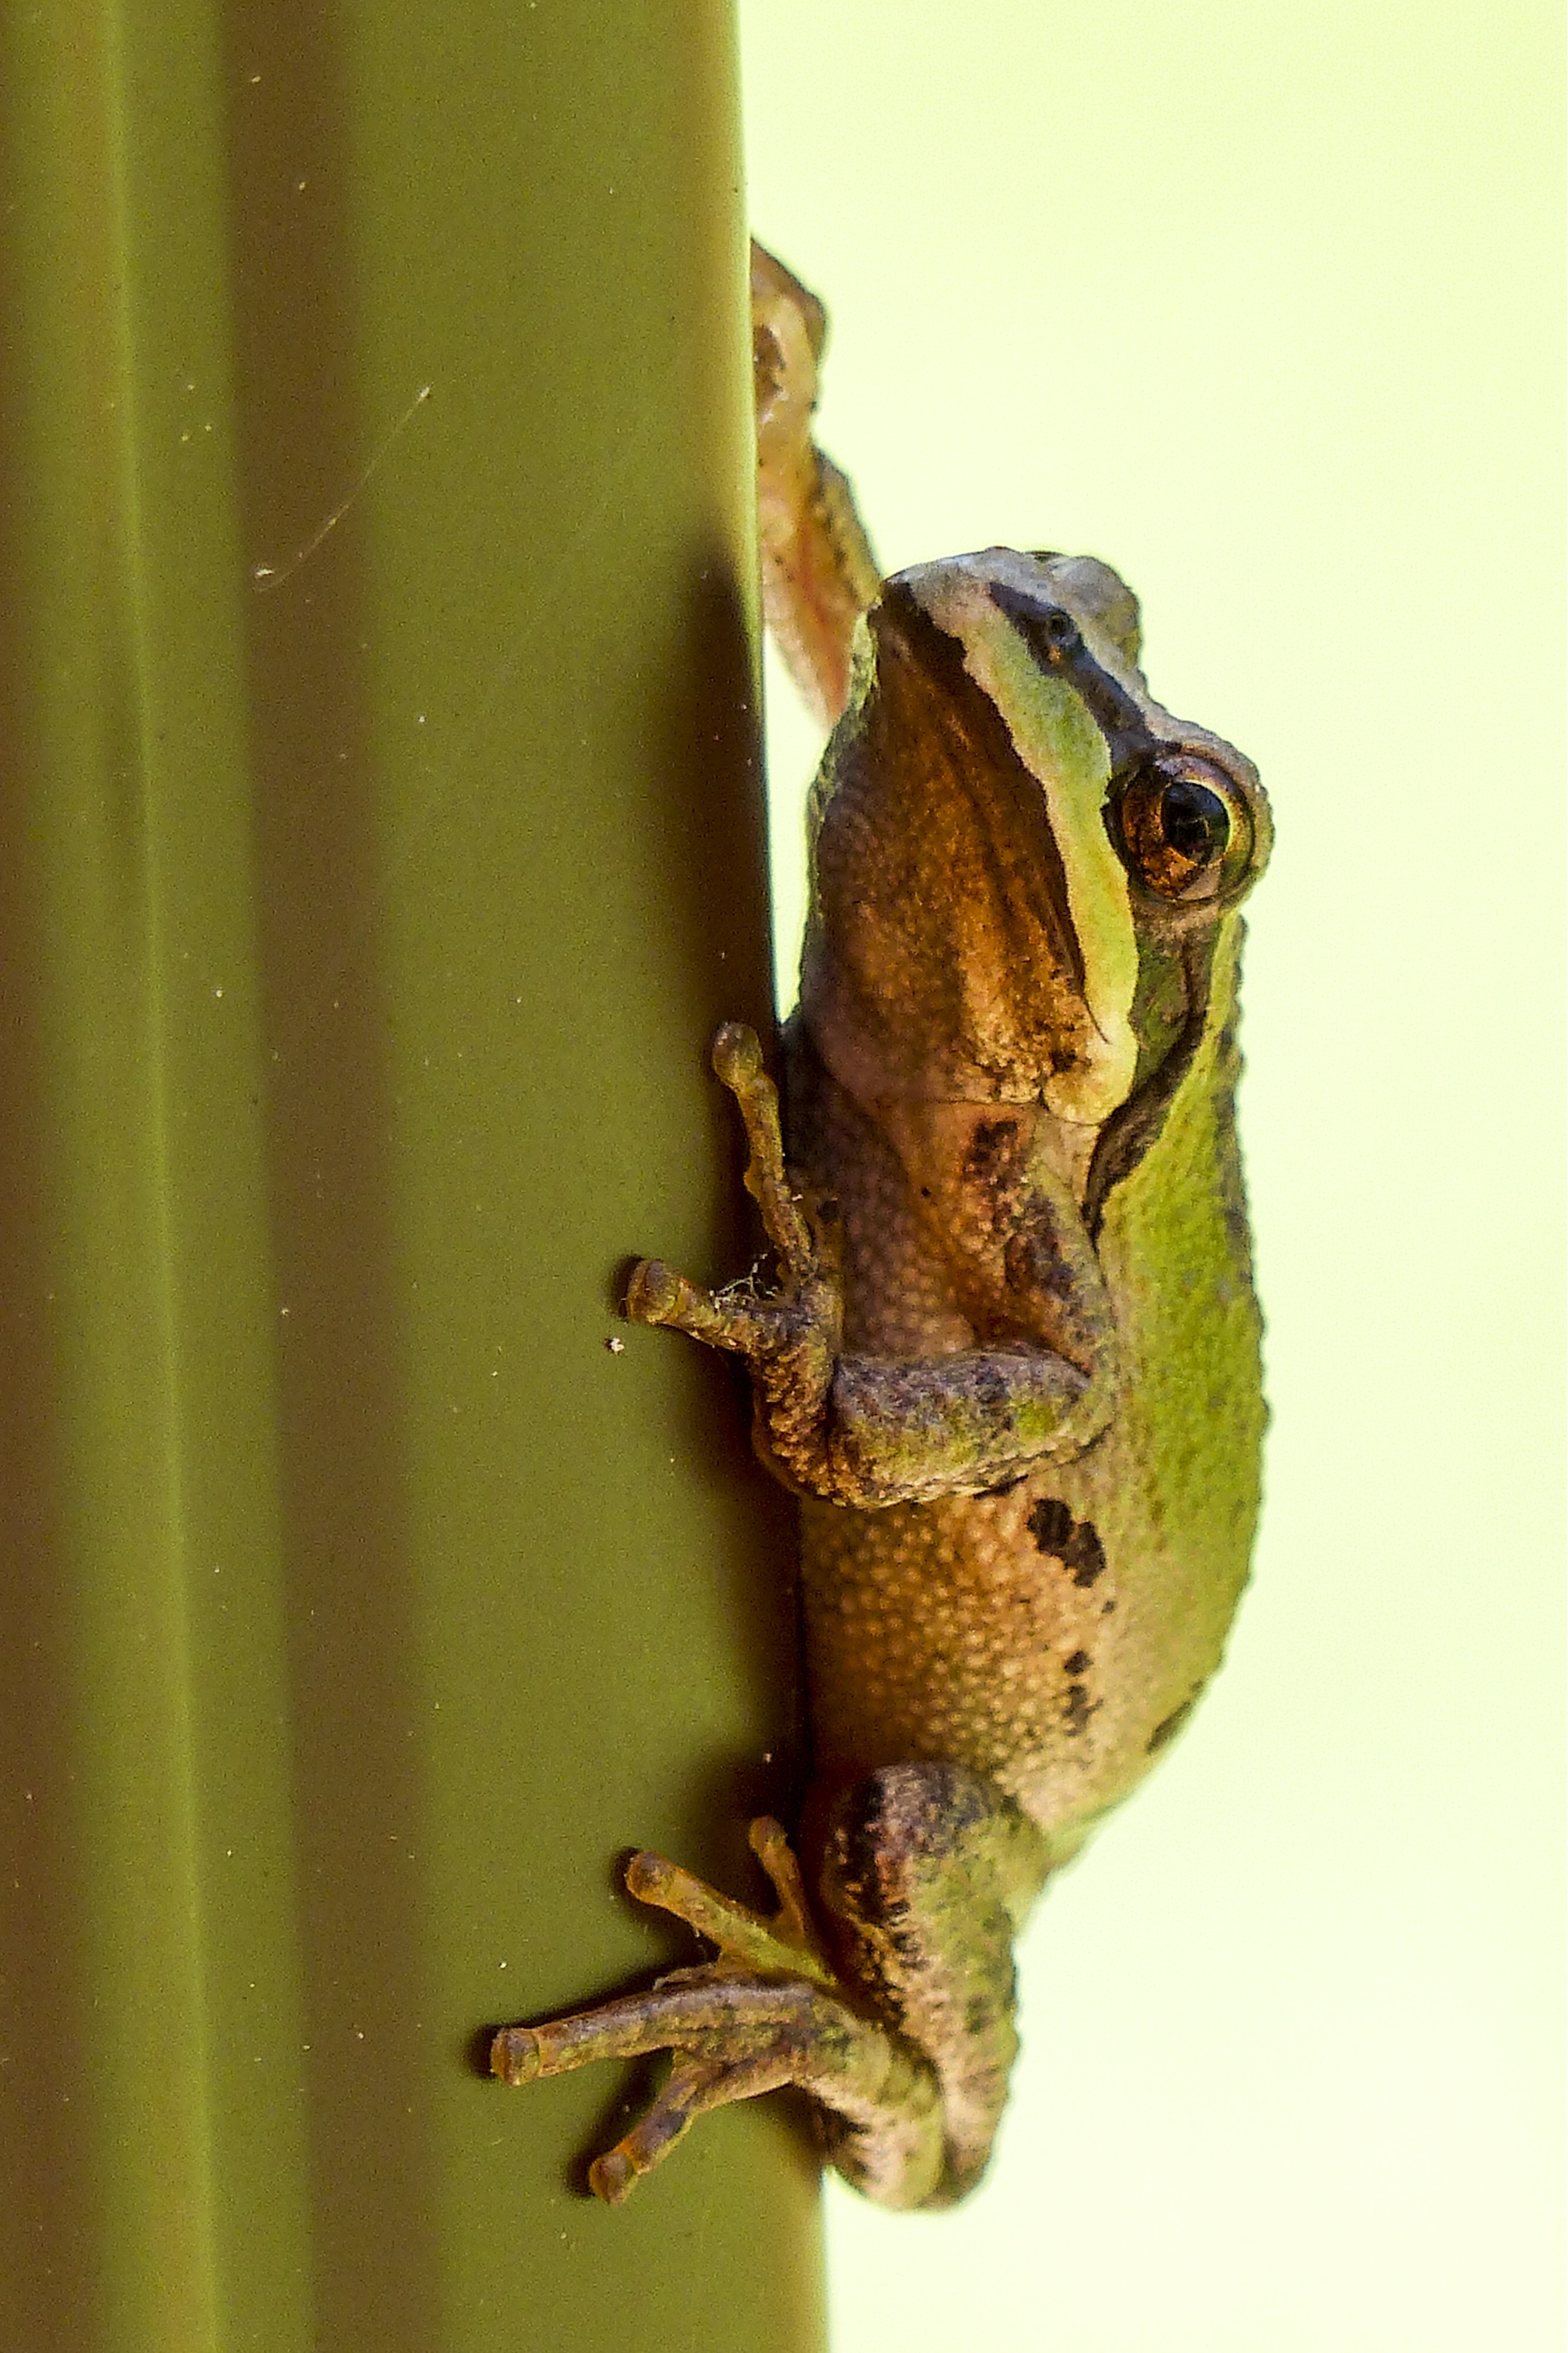
nature, animal, summer, wildlife, green, macro, hanging, frog, reptile, amphibian, fauna, lizard, gecko, tree frog, close up, chameleon, outside, tiny, vertebrate, gutter, vibrant, macro photography, dactyloidae, clued